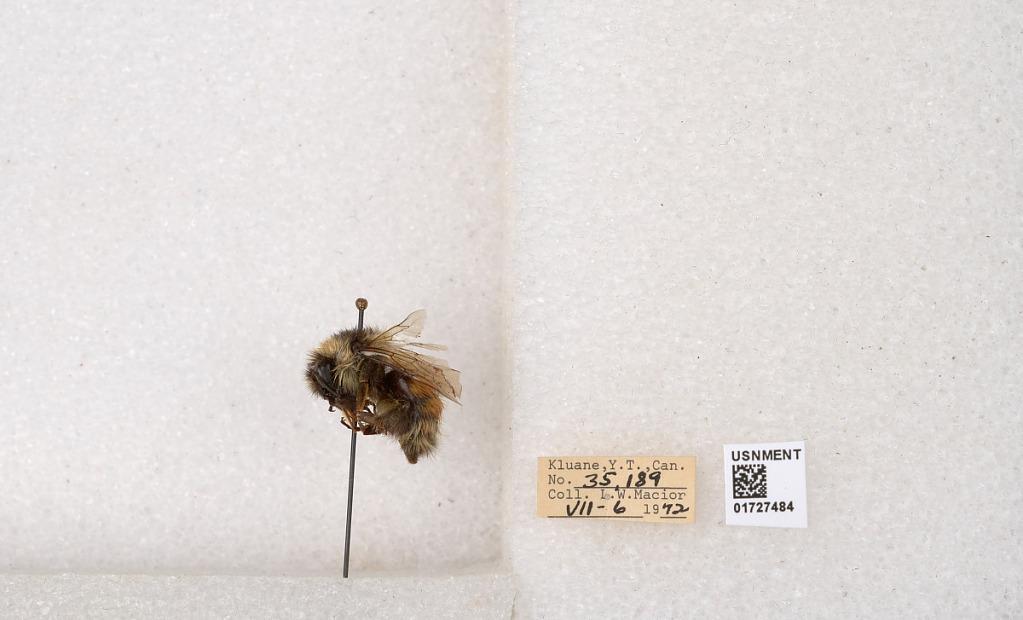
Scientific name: Bombus (Pyrobombus) sylvicola Kirby
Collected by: L. Macior
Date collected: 1972-7-6
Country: Canada
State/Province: Yukon
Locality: Kluane
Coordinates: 61.2426, -139.113